Armenia–Georgia relations

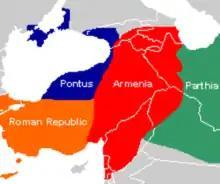

During this time Armenia and Pontus were actively expanding at the expense of Rome, taking over its Eastern Mediterranean possessions.